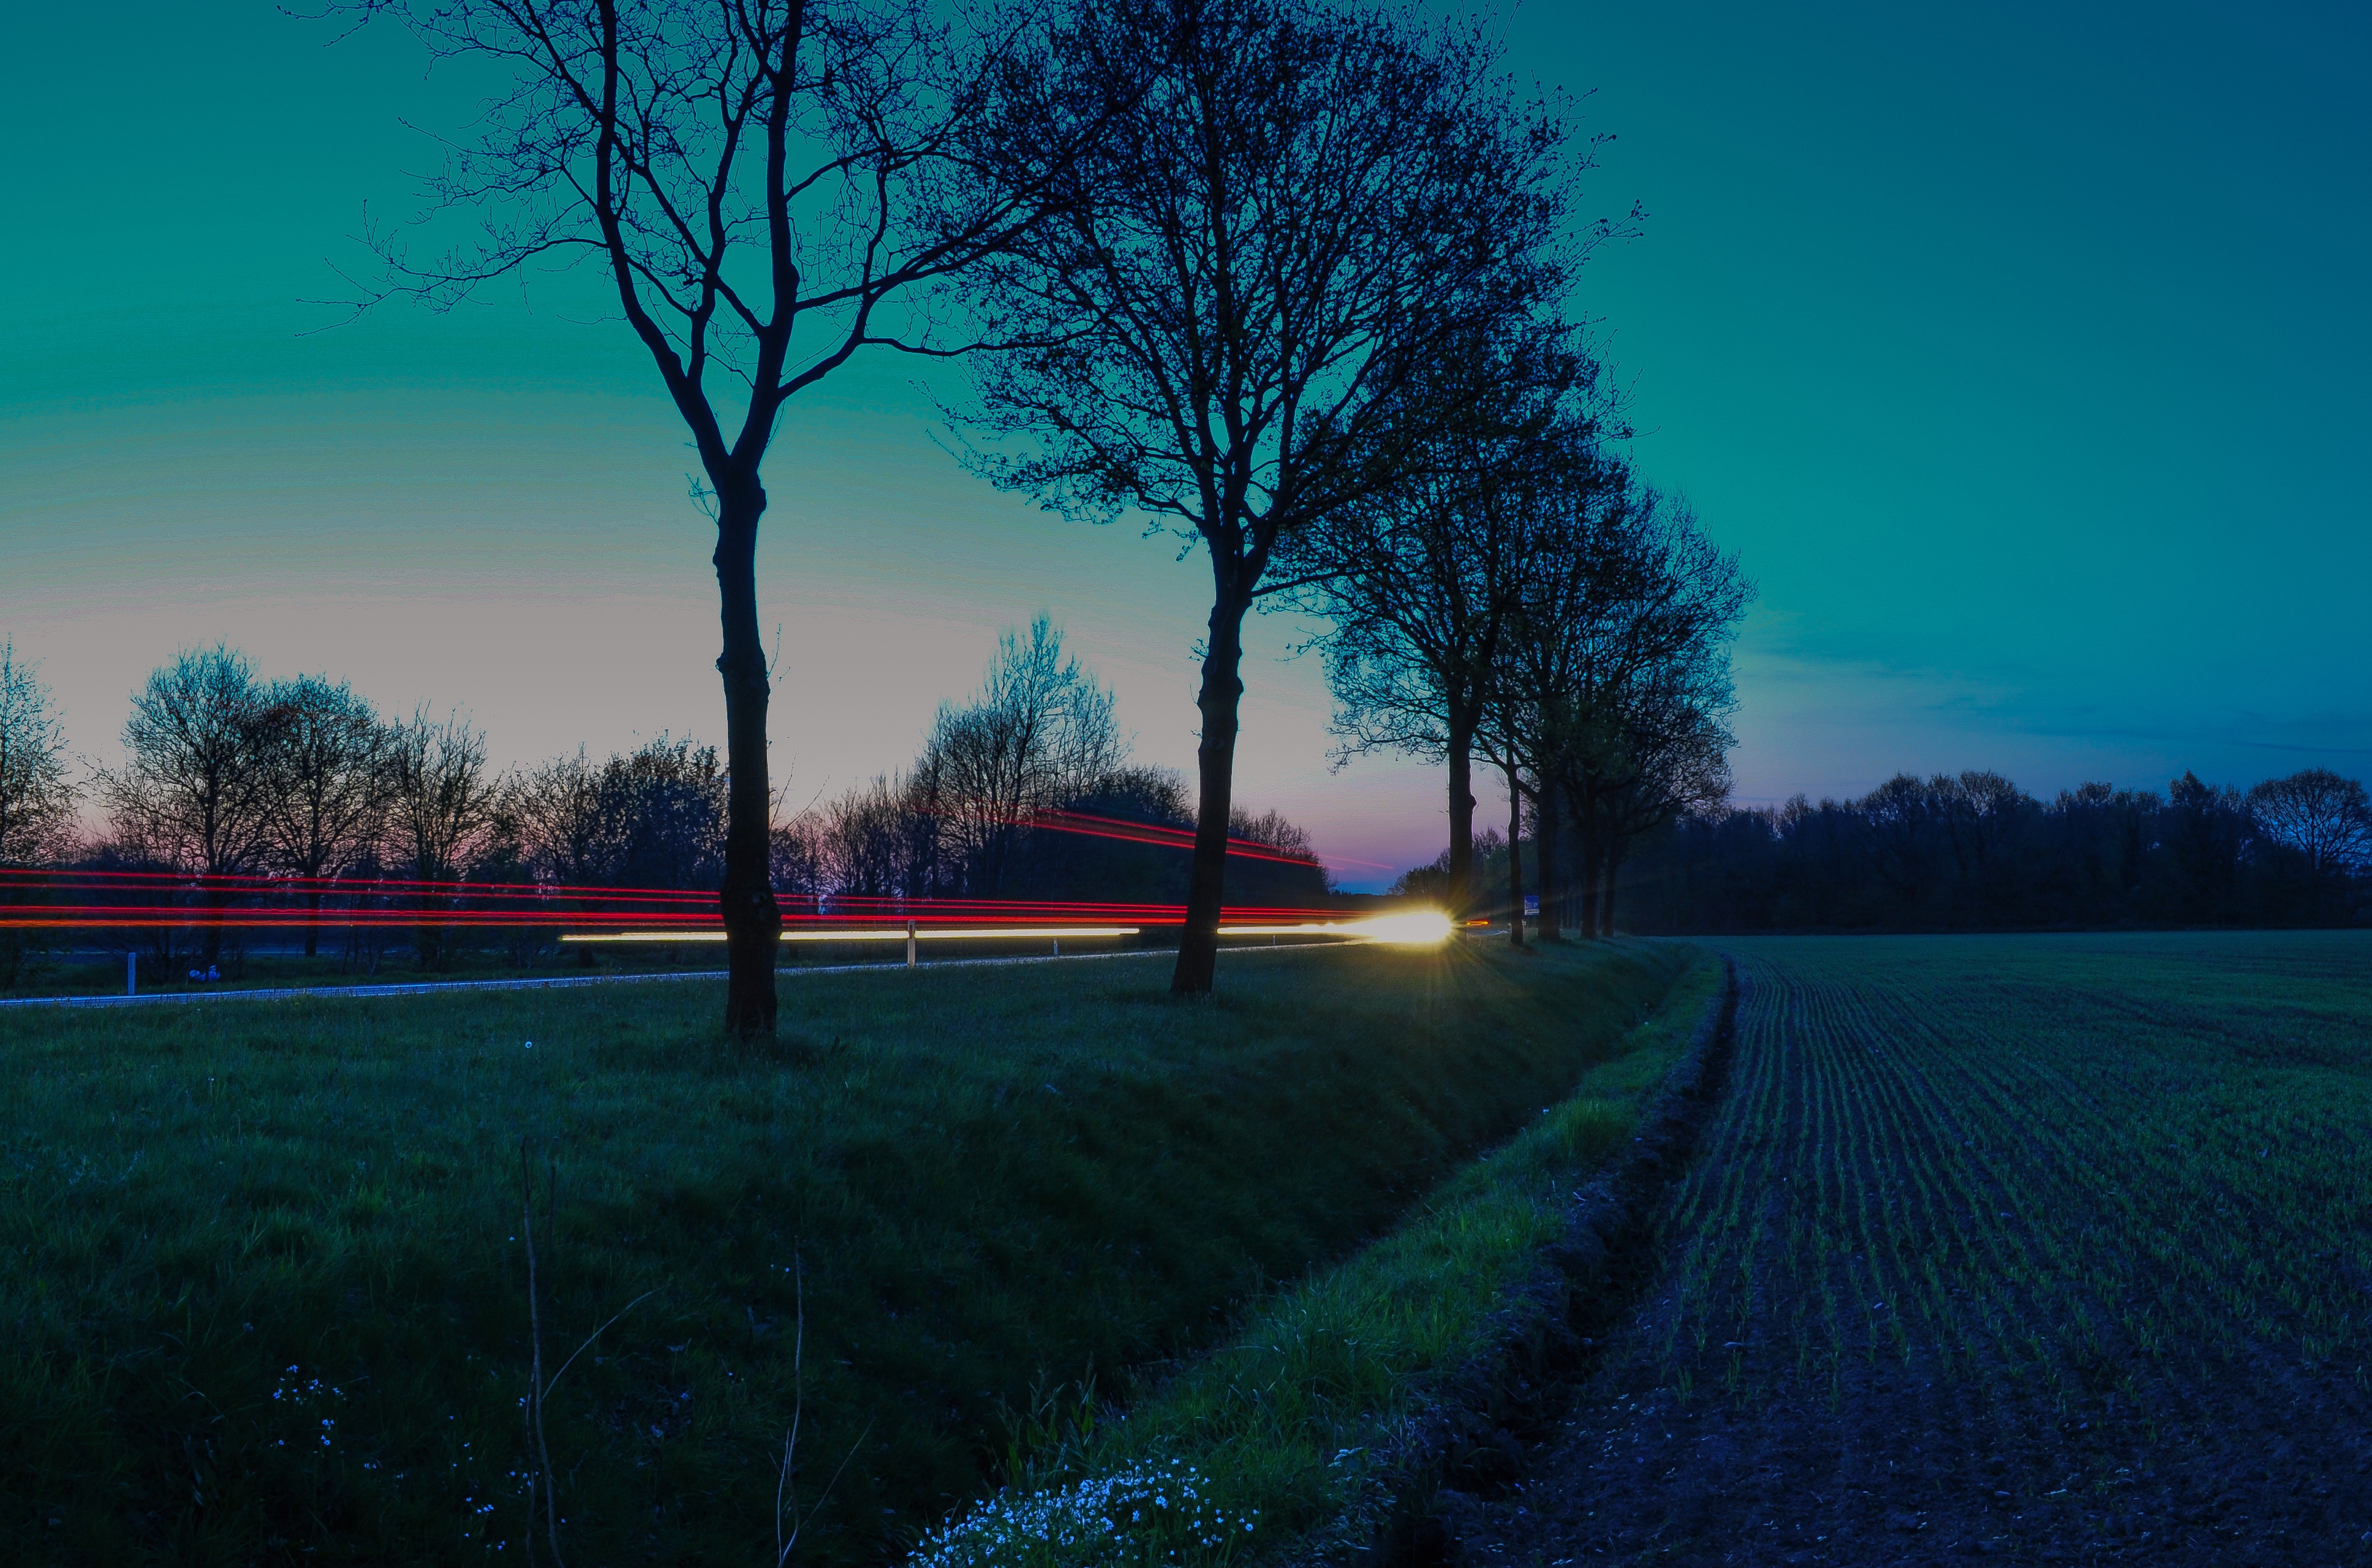
landscape, tree, nature, grass, horizon, light, cloud, plant, sky, sun, sunrise, sunset, traffic, field, night, countryside, sunlight, morning, hill, lake, dawn, atmosphere, dusk, evening, rural, reflection, long exposure, trees, lights, fields, roadside, nightfall, rural area, atmospheric phenomenon, woody plant